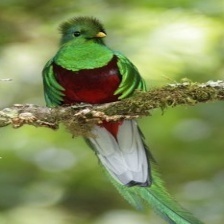
Species: QUETZAL
Scientific name: PHAROMACHRUS MOCINNO